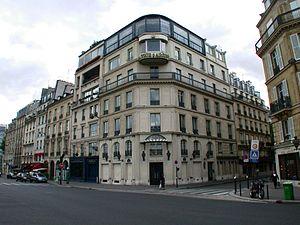
L'histoire du restaurant en France s'étend sur plusieurs siècles. Elle trouve son origine en 1765, quand un marchand de bouillon nommé Boulanger commence à vendre ses « bouillons restaurants », puis trouve son essor dans la Révolution française.